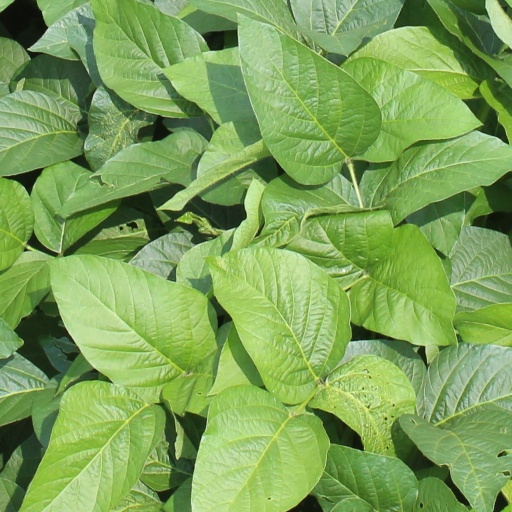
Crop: soybean